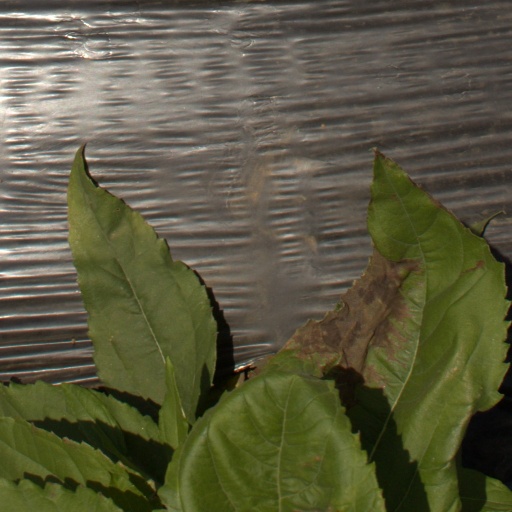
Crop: Jerusalem artichoke